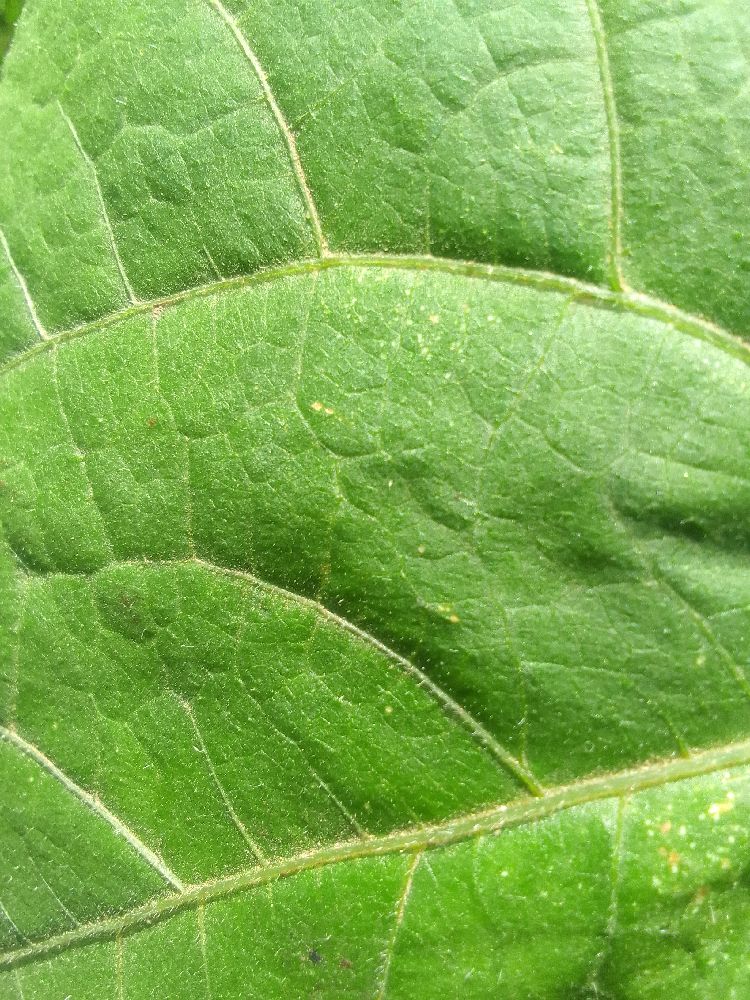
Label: healthy